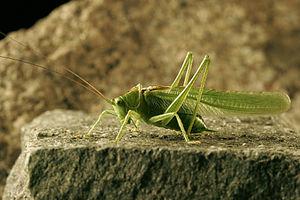
Tettigonia viridissima, la grande sauterelle verte, est une espèce d'insectes orthoptères ensifères de la famille des Tettigoniidae.